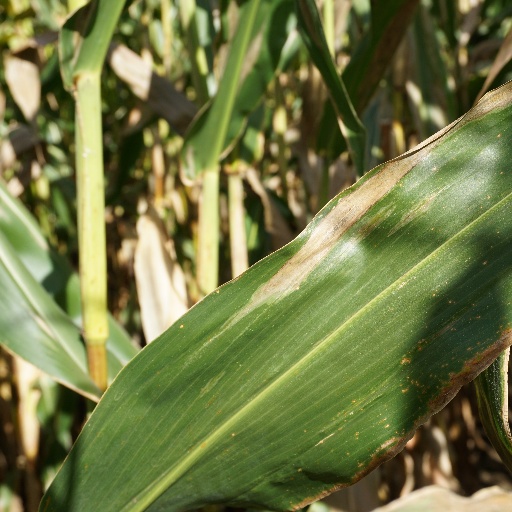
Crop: maize; corn